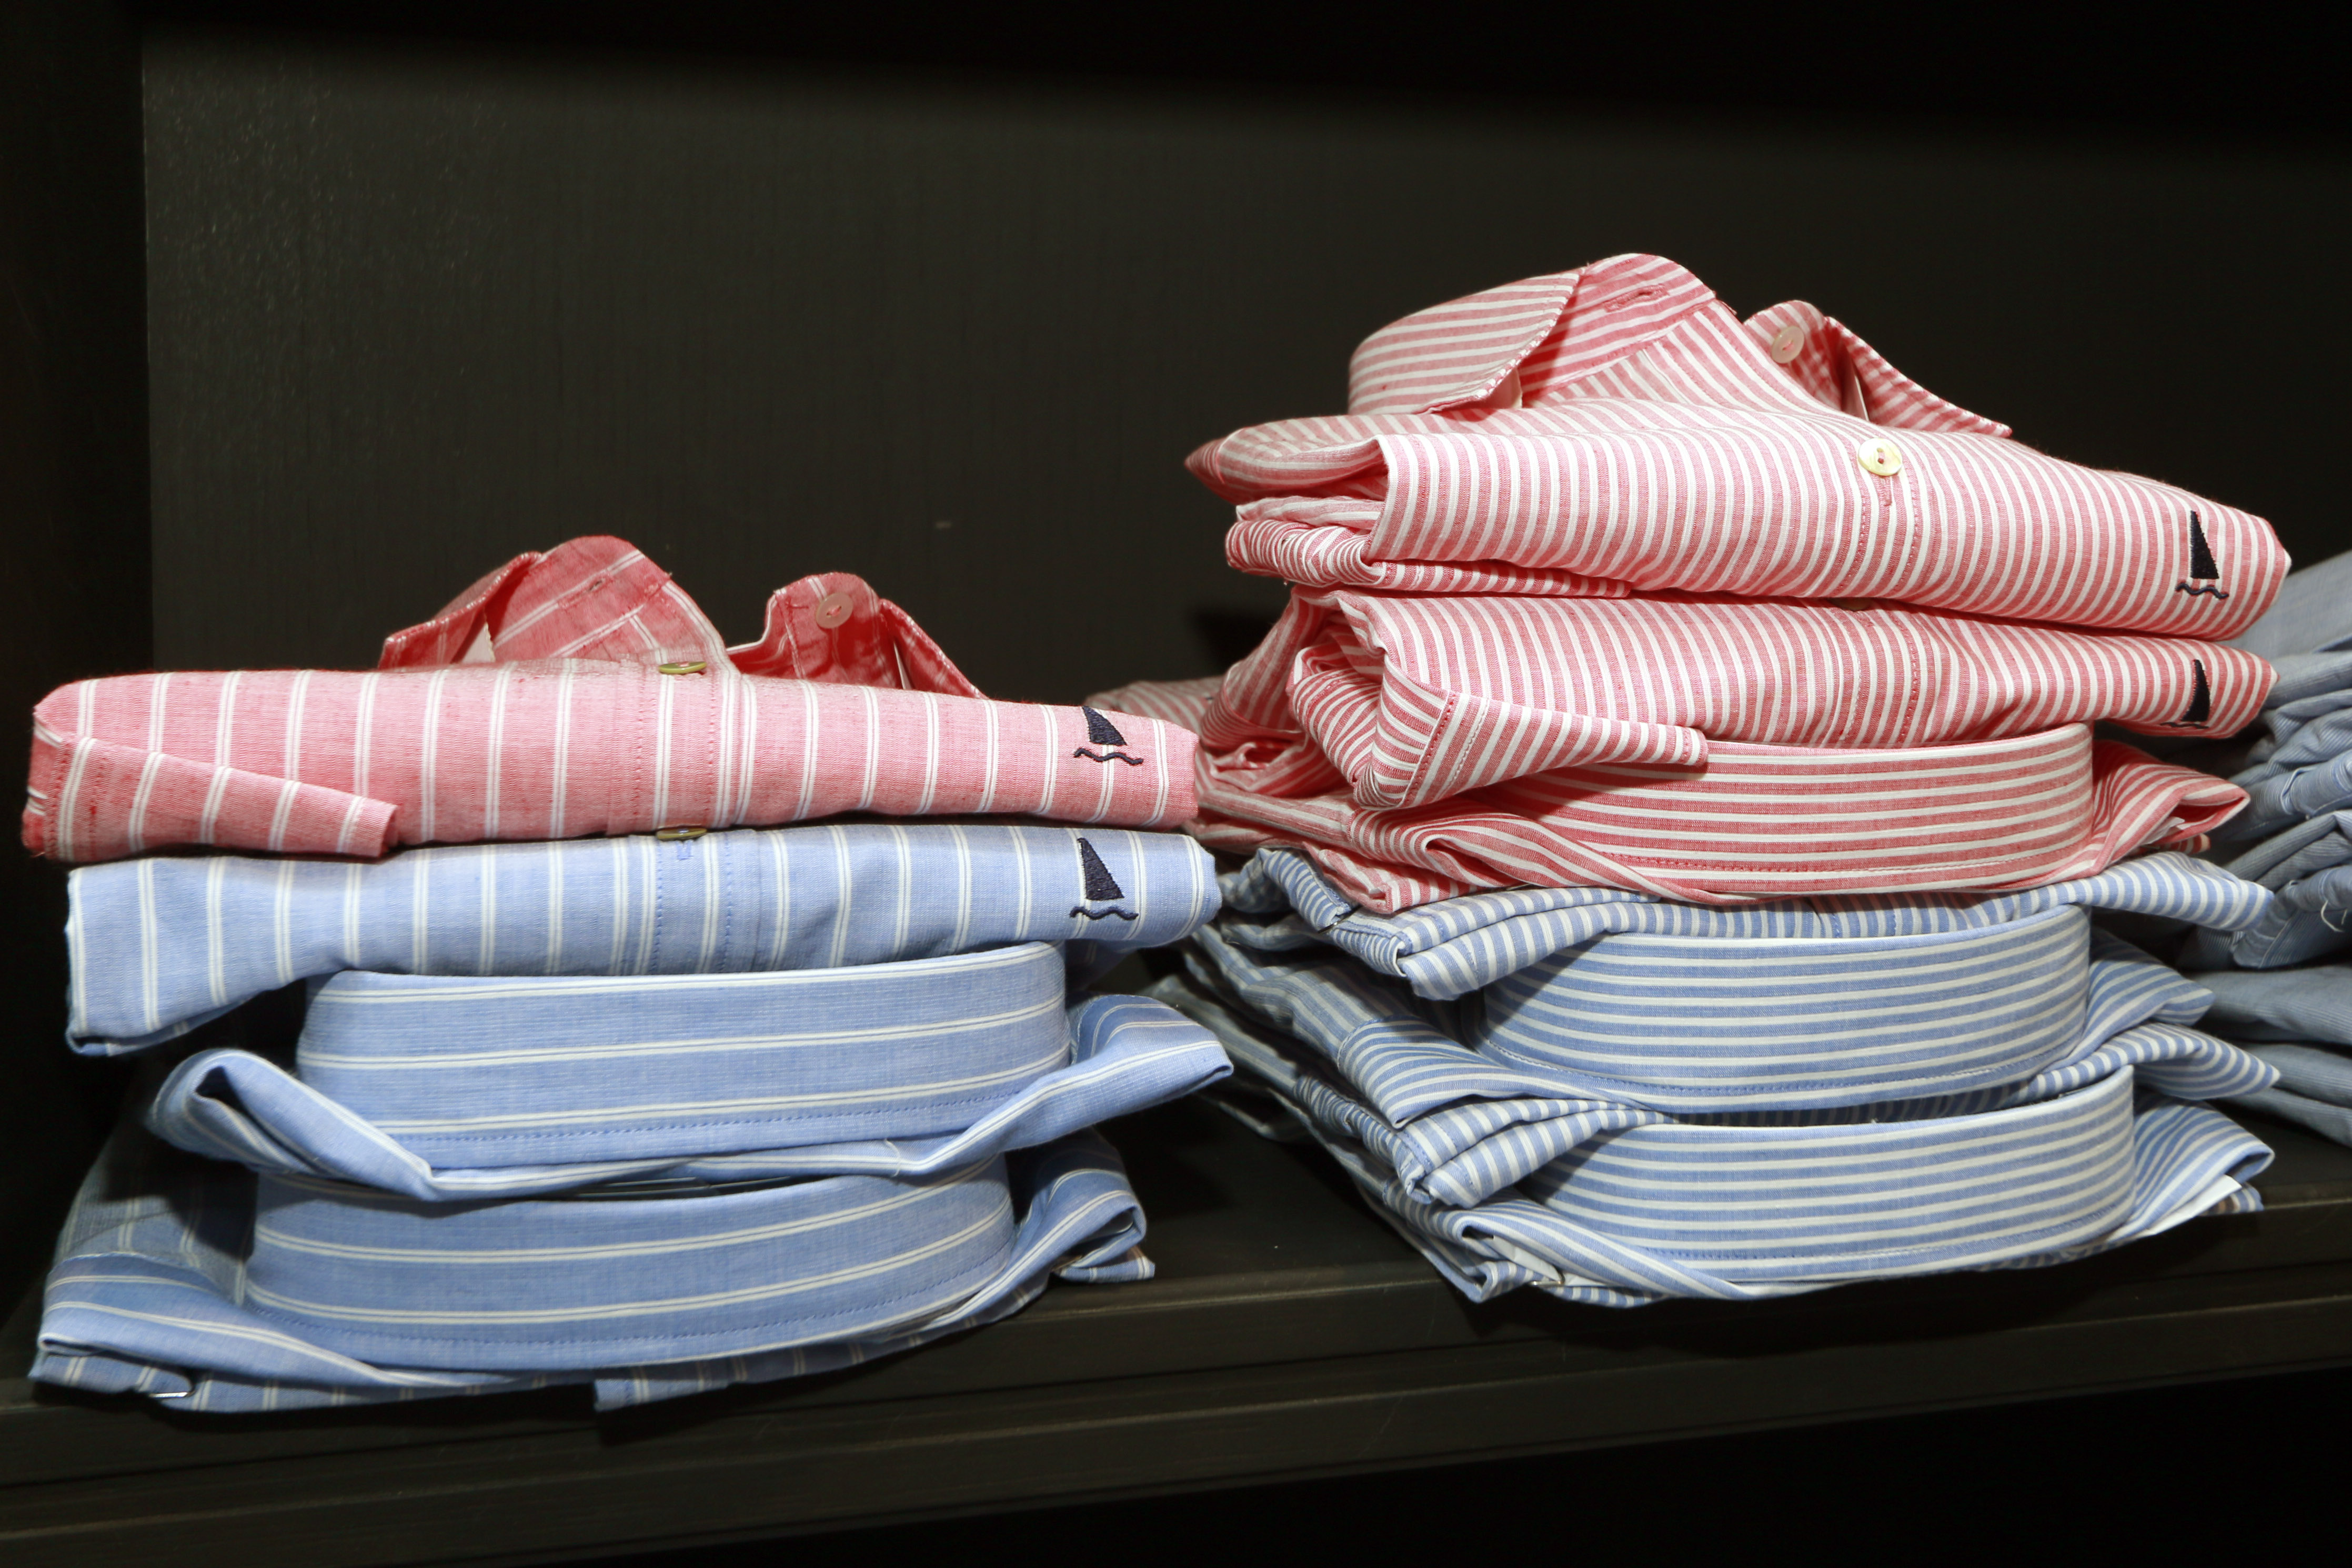
shirt, menswear, pink, blue, stripes, textile, linens, plate, dishware, towel, still life photography, tableware, furniture